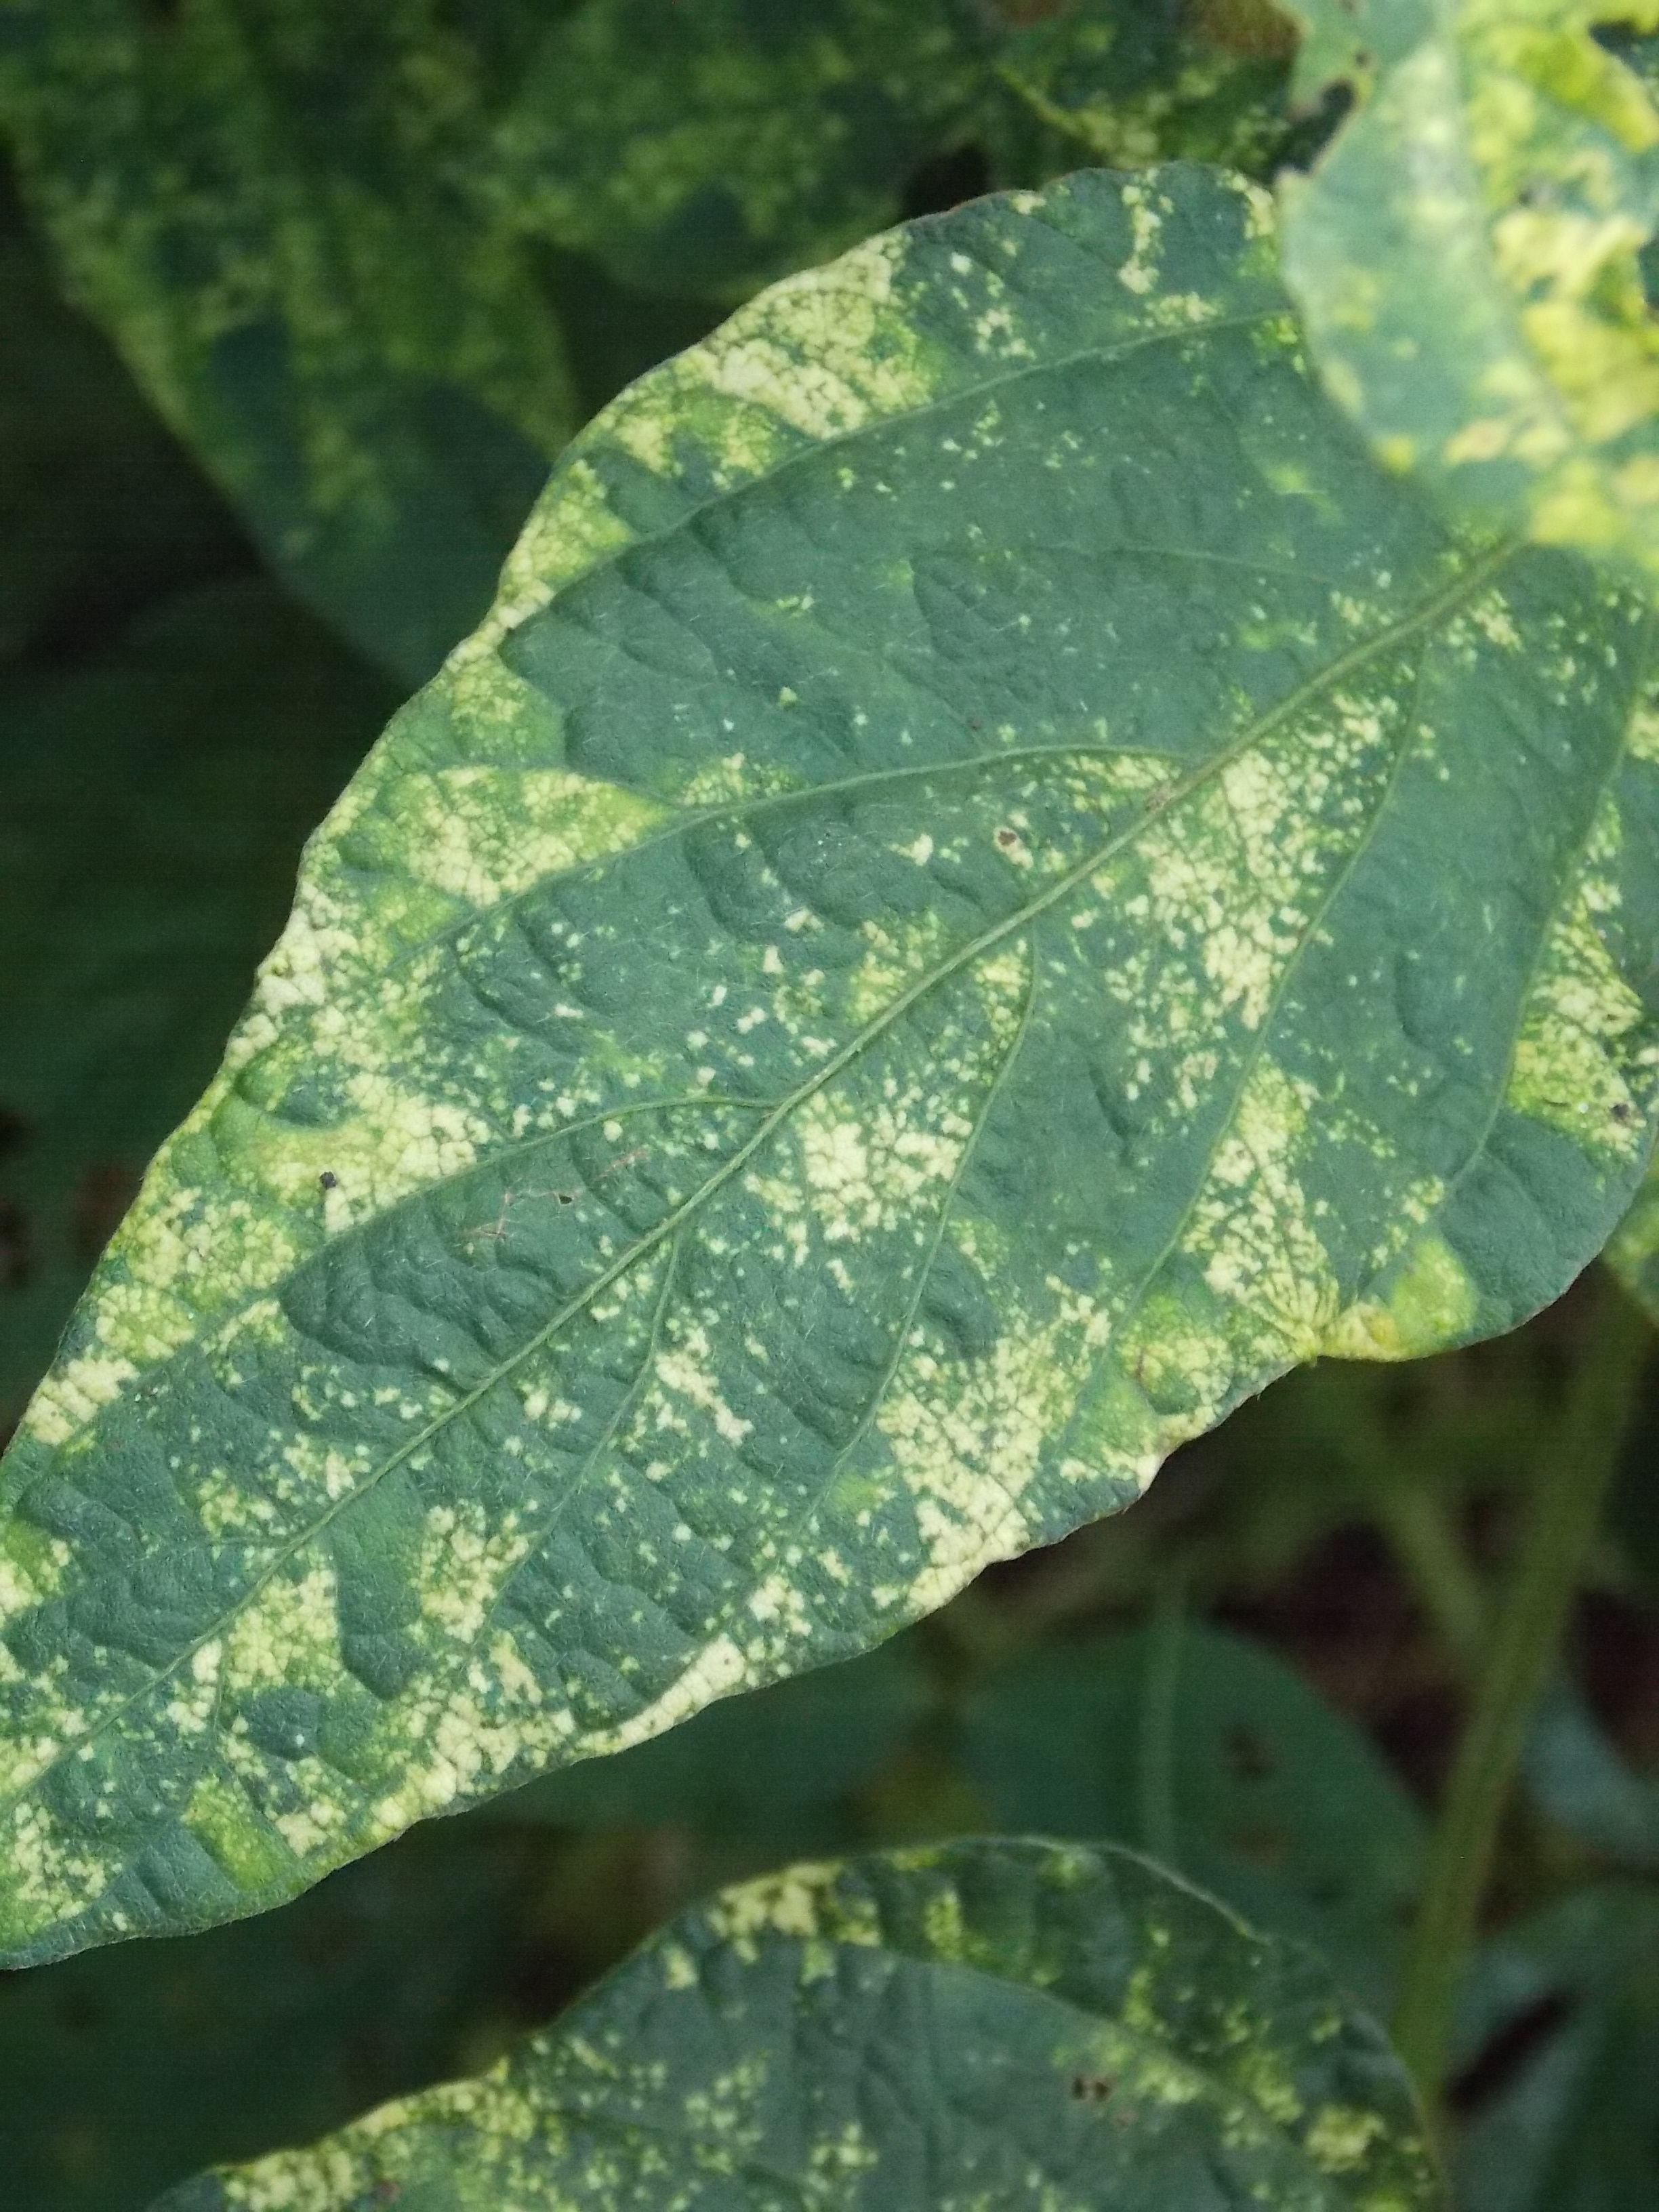
Label: Disease